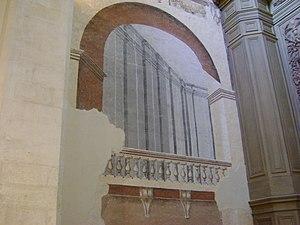
Eglise Saint-Sauveur de la Rochelle.
L’église Saint-Sauveur est une église de style Louis XIII reconstruite à la fin du XVIIᵉ siècle sur une église primitive du XIIᵉ siècle dans la ville de La Rochelle. Située quai Maubec, en retrait et à proximité du Vieux-Port, elle est placée sous l'invocation du saint Sauveur.